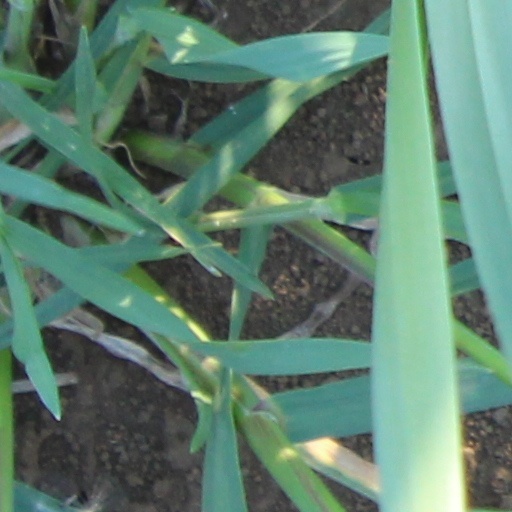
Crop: wheat